Percy G. Williams

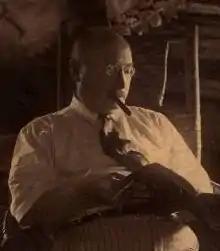

Percy Garnett Williams (May 4, 1857 – July 21, 1923) was an American actor who became a travelling medicine salesman, real estate investor, amusement park operator and vaudeville theater owner and manager. He ran the Greater New York Circuit of first-class venues. Williams was known for giving generous pay and good working conditions to performers. At his death, he endowed his Long Island house as a retirement home for aged and destitute actors.